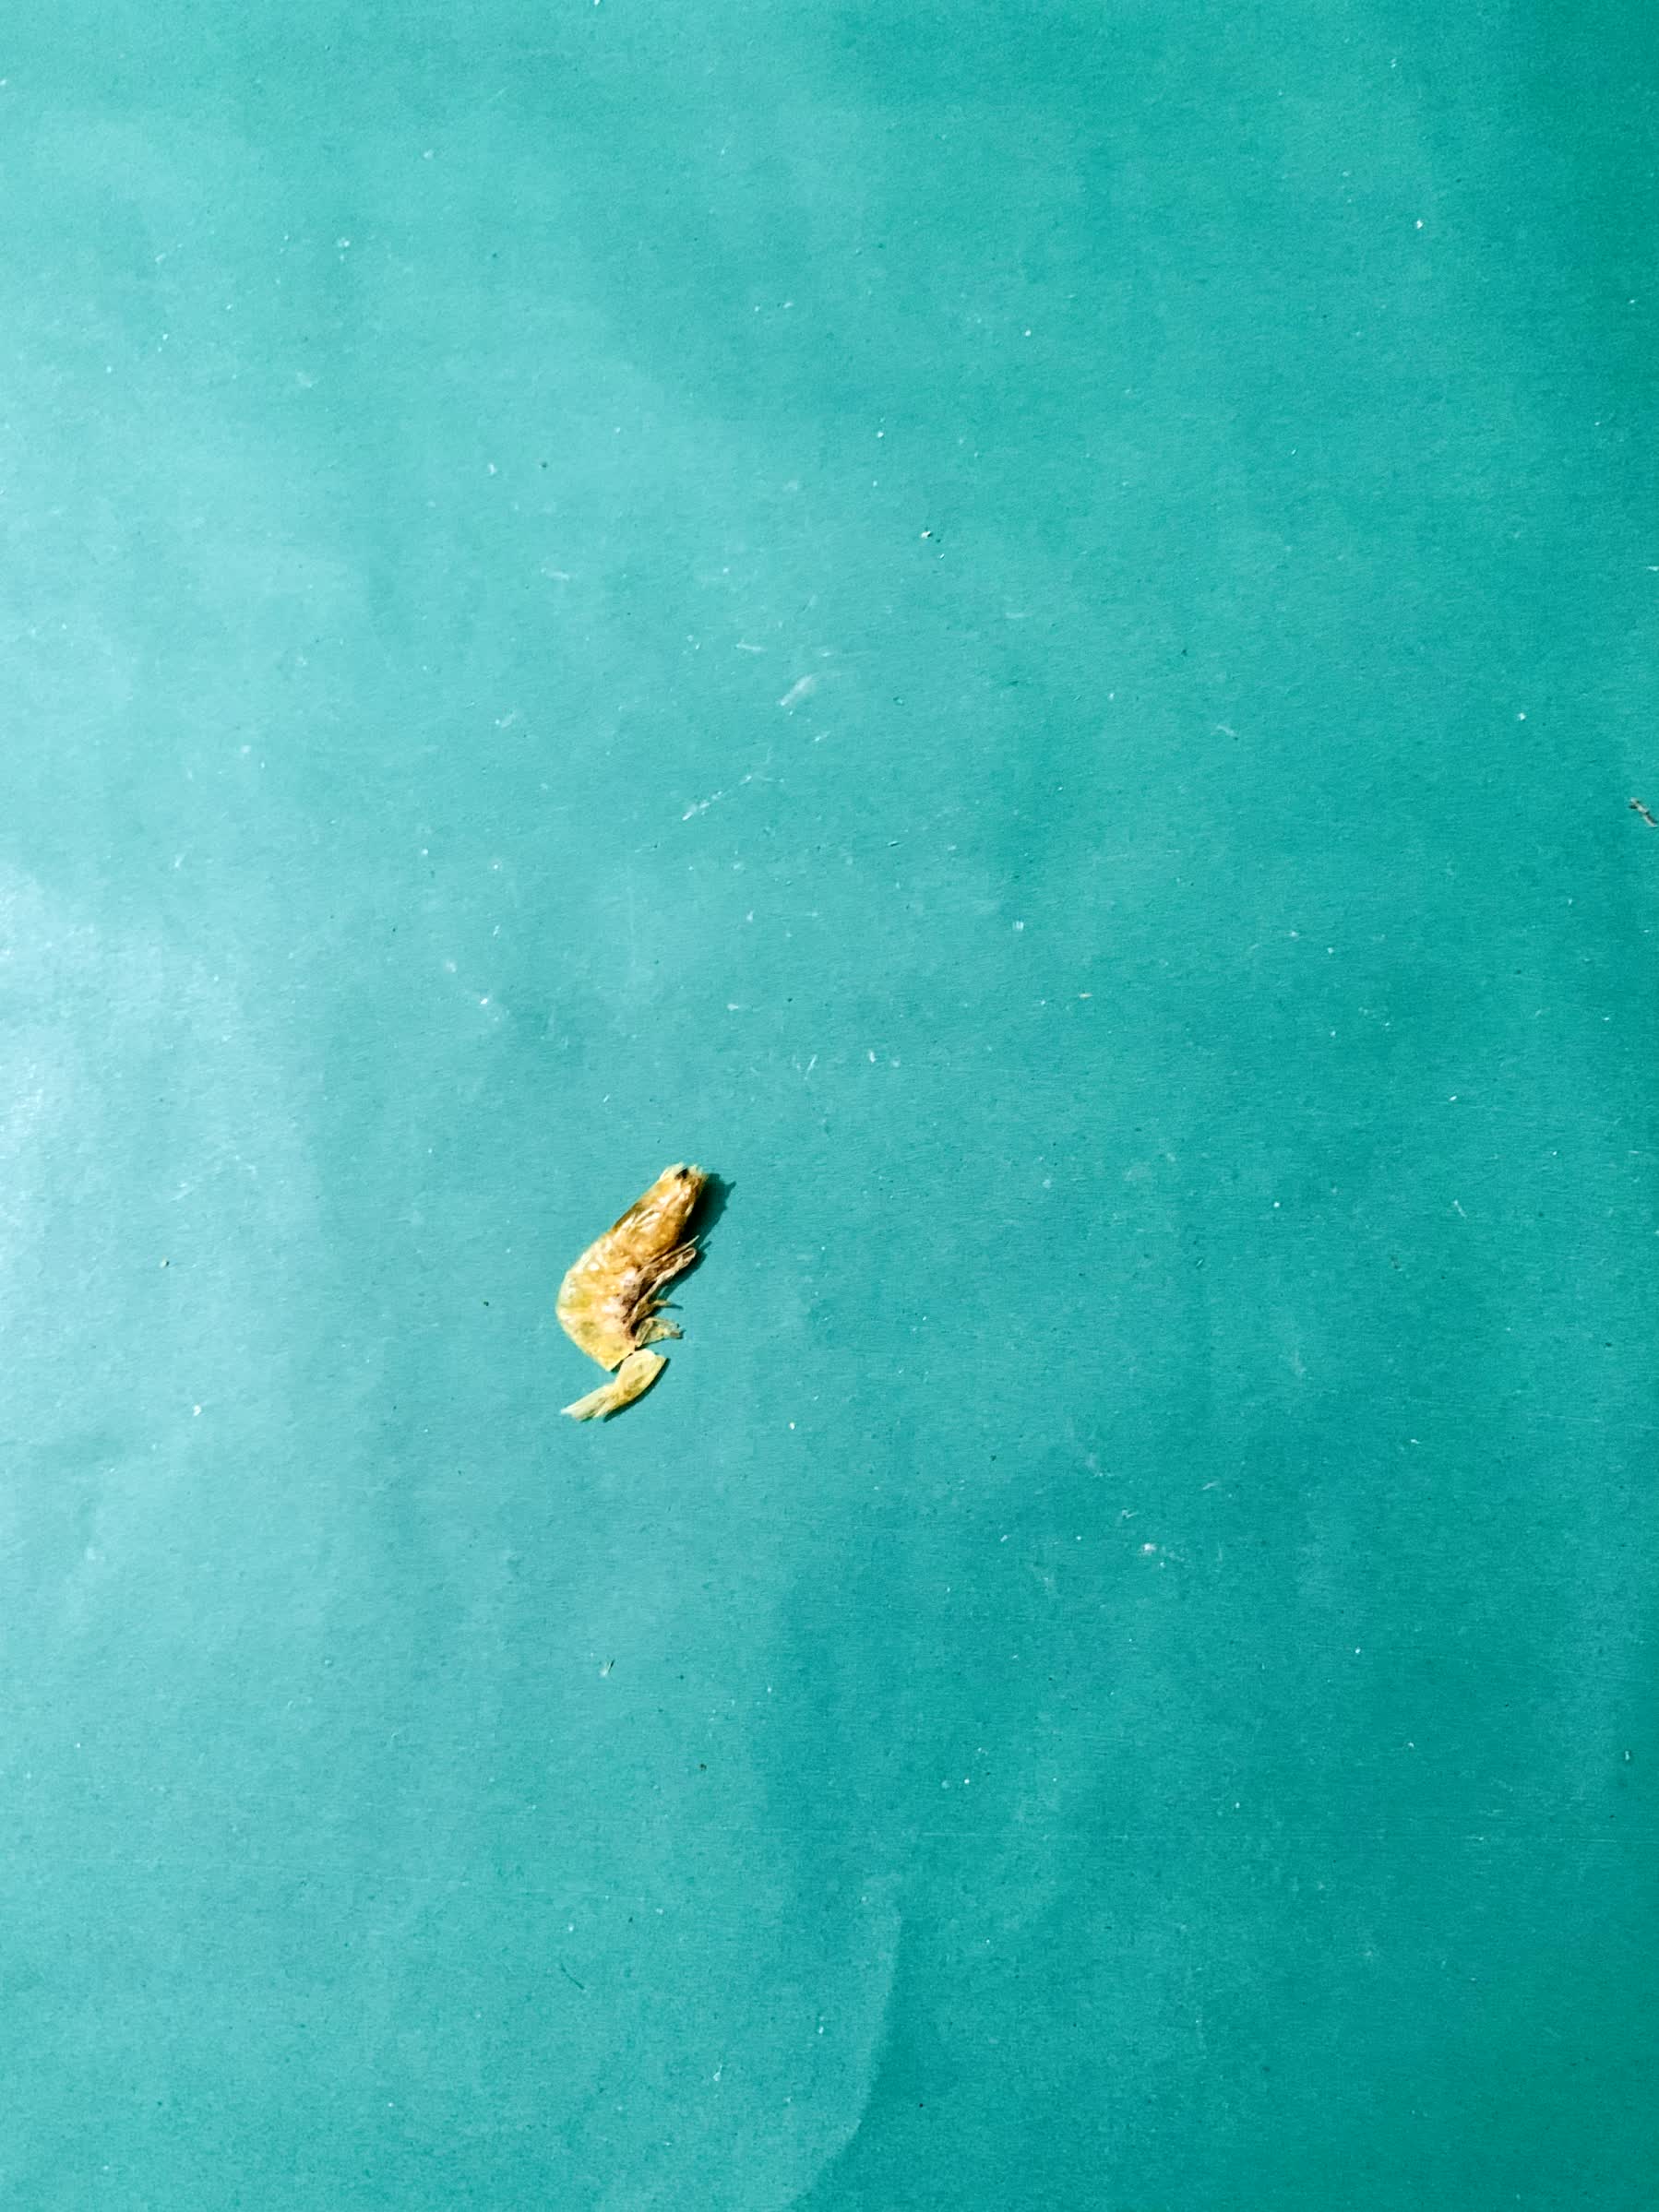
Species: chingri